Winnipegosis

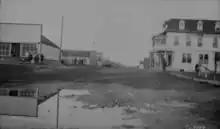
Street scene, Winnipegosis, 1924

Knox Presbyterian opened in 1901, but only a Sunday school outreach 1913–1925, was served by a series of student ministers, a lay minister 1957–1969, and then the ministers for St. James, Dauphin. With a Roman Catholic presence since 1905, the Corpus Christi Church that opened in 1939 replaced a smaller building. The Ukrainian Catholic Church, built in 1929, is a listed historic place.